Rural settlement

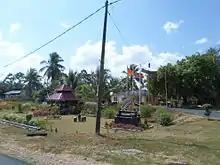
A rural settlement in Pahang, Malaysia.

The definition of a rural settlement depends on the country, in some countries, a rural settlement is any settlement in the areas defined as rural by a governmental office, e.g., by the national census bureau. This may include even rural towns. In some others, rural settlements traditionally do not include towns.